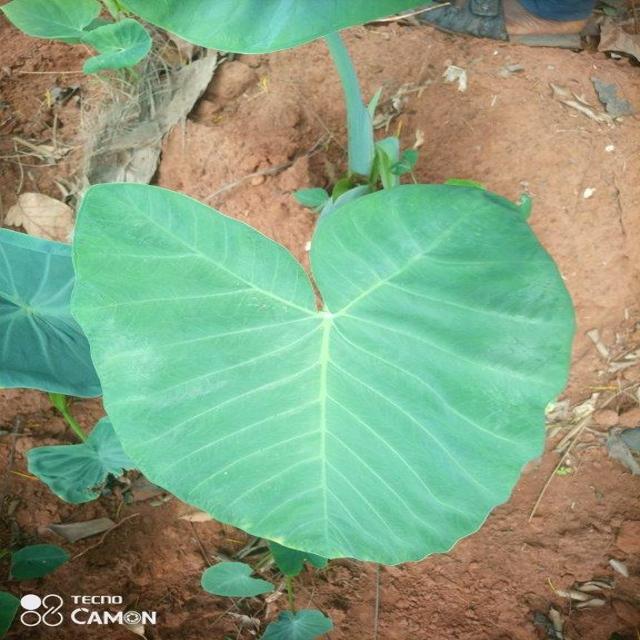
Label: Healthy